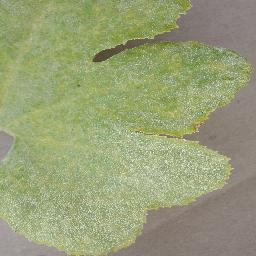
Label: Squash___Powdery_mildew